Malla Höök

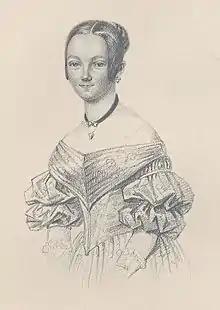
Amalia Höök by Maria Röhl 1839.

Amelie "Malla" Höök (1811–1882) was a Swedish actress and courtesan. She was engaged at the Royal Dramatic Theatre in Stockholm in 1828–1842, and also a well known courtesan. She is often mentioned in theater history for her friendship with Emilie Högqvist.